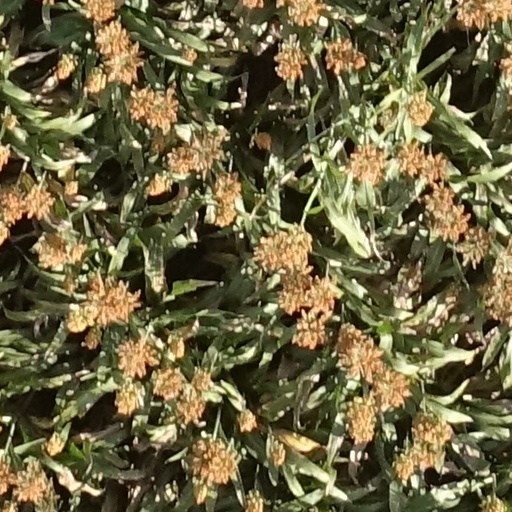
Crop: sorghum